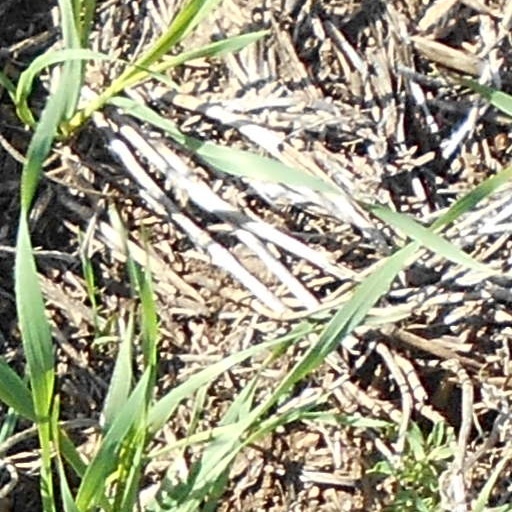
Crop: wheat